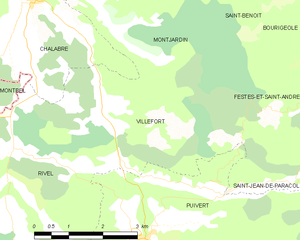
Carte des communes françaises: Villefort